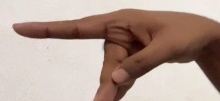
ASL sign: P